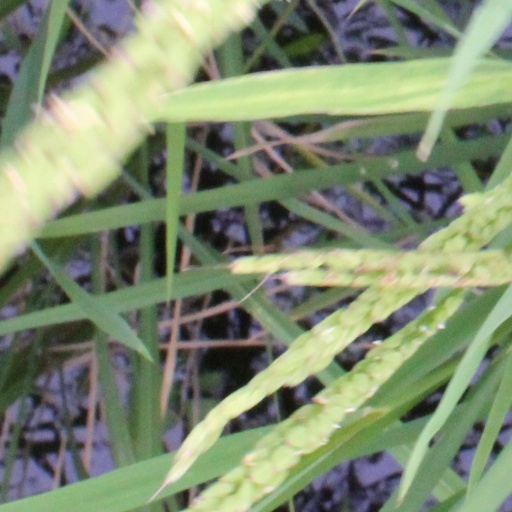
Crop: rice